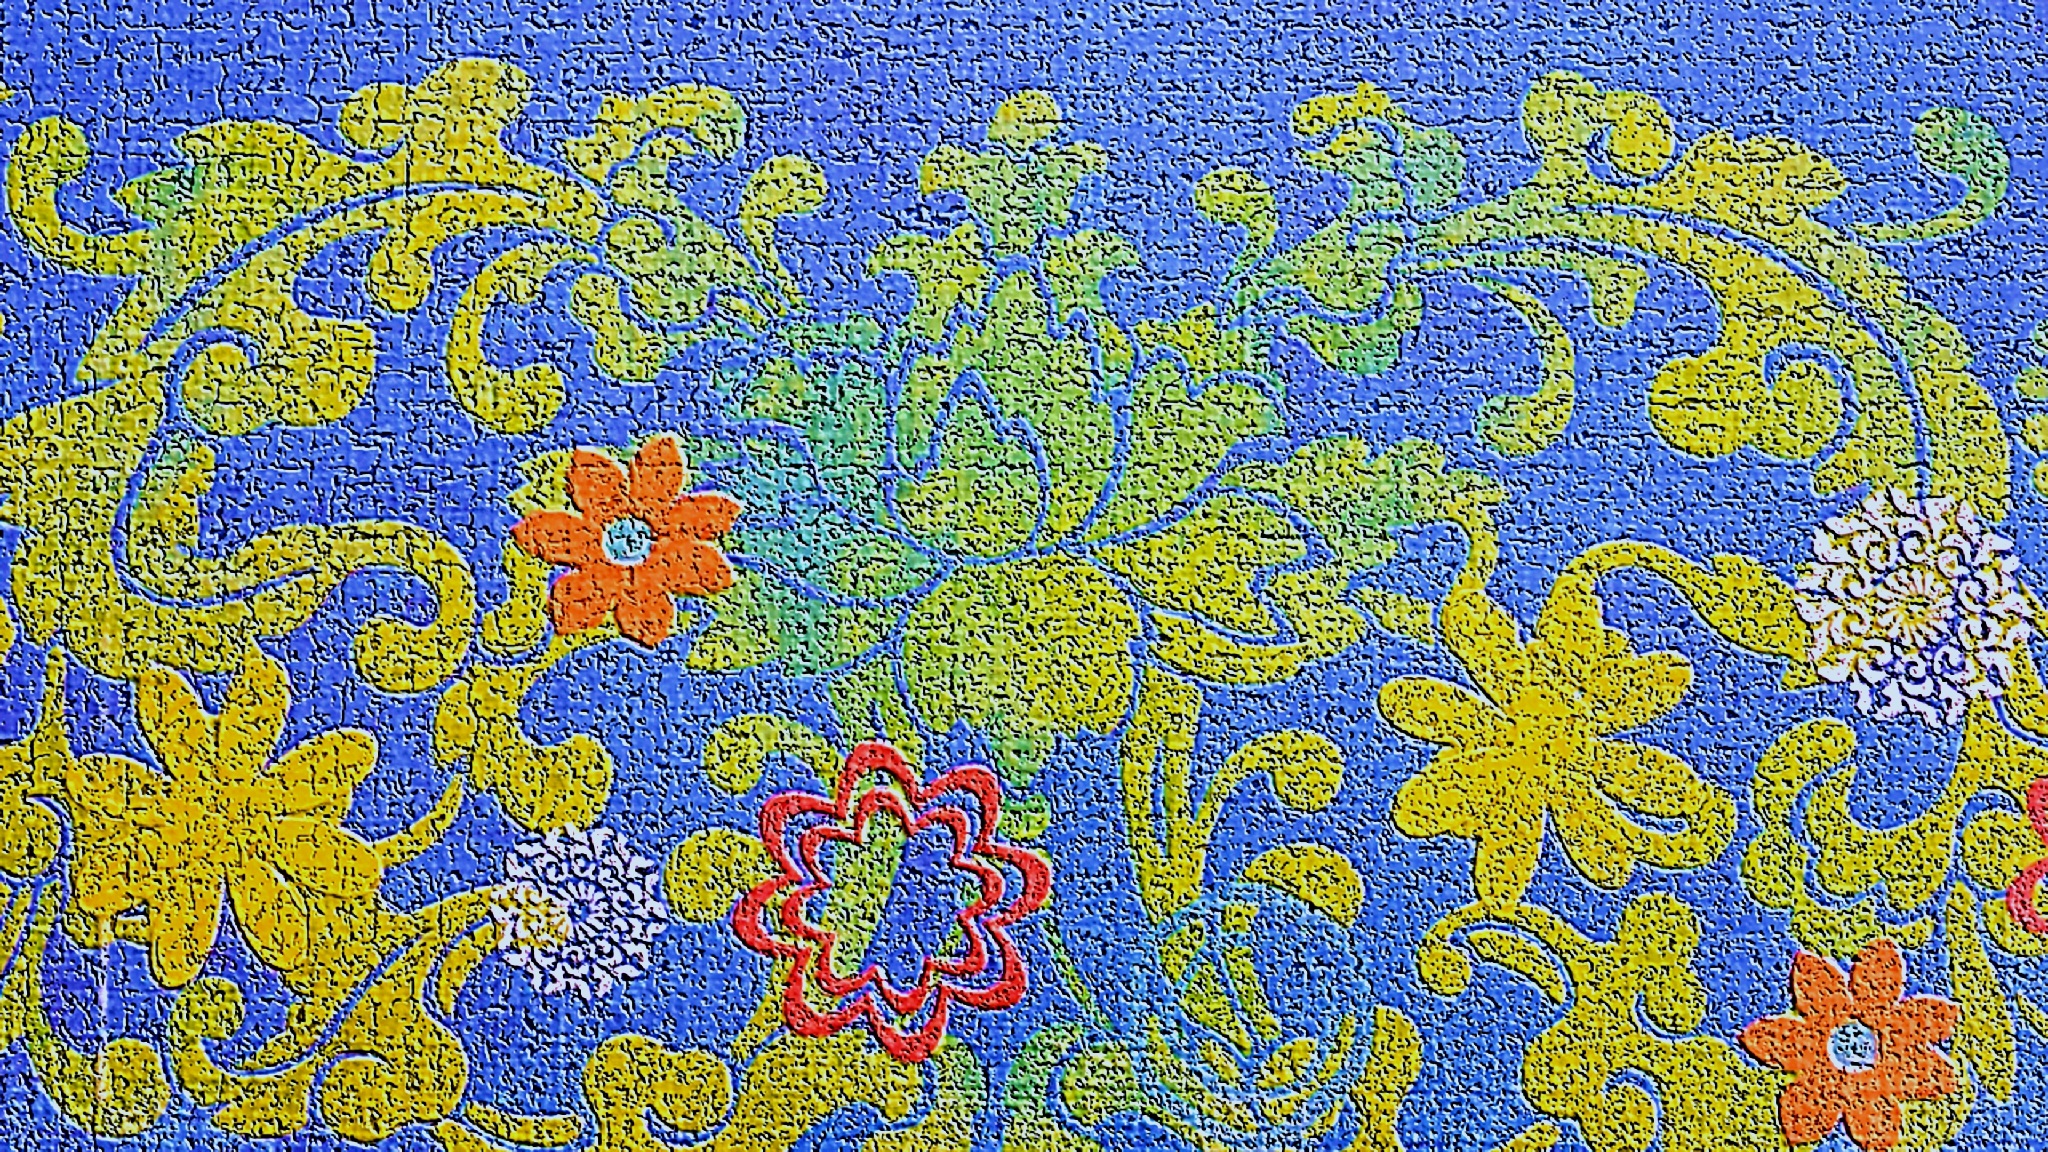
grungy, creative, architecture, structure, flower, building, old, urban, wall, construction, pattern, crack, paint, grunge, rough, exterior, material, concrete, surface, weathered, textured, textile, art, worn, background, design, decorative, cement, aging, scratches, stained, tapestry, damaged, backdrop, aged, embroidery, flooring, needlework, psychedelic art